Lovely Molly

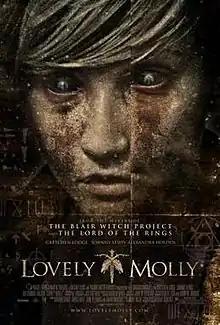
Theatrical release poster

Lovely Molly is a 2011 American supernatural horror film directed by Eduardo Sánchez. The film initially had a working title of "The Possession" but was later changed to "Lovely Molly". The plot follows newlyweds Molly and Tim as they move into the bride's childhood home, where painful memories and a powerful demon soon begin to haunt Molly.